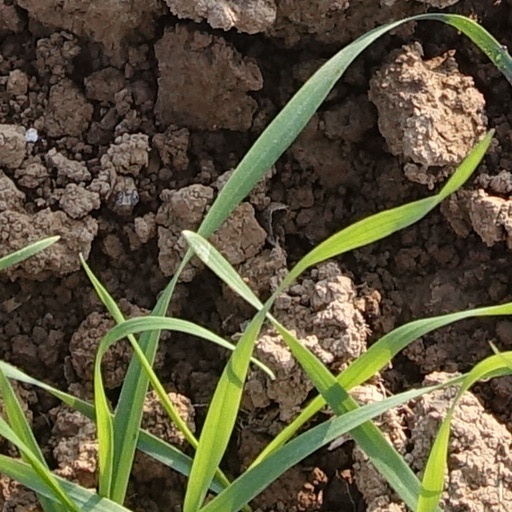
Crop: wheat